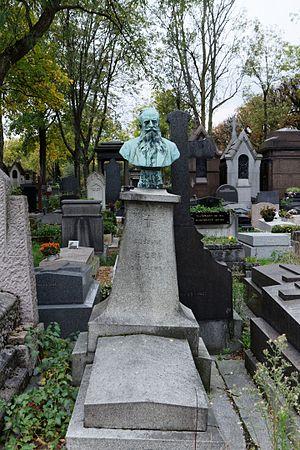
Sépulture de Gustave Le Bon (1841-1931), médecin, anthropologue, psychologue social et sociologue.